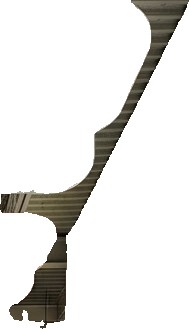
Surface category: ceiling